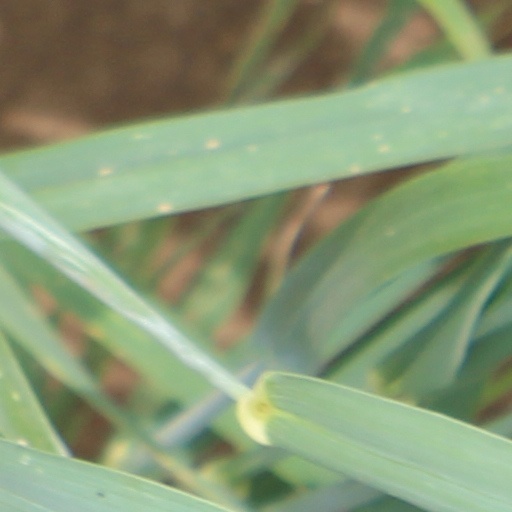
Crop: wheat